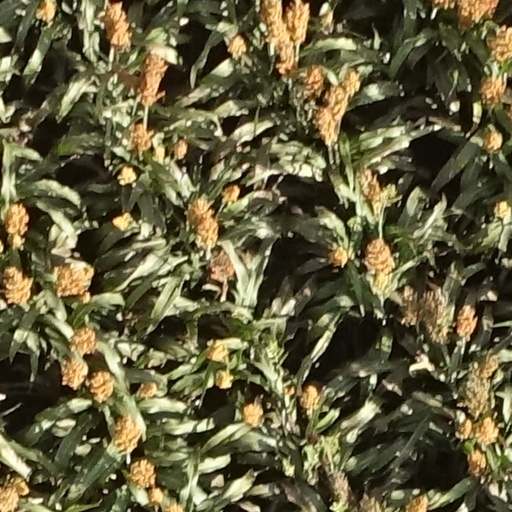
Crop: sorghum